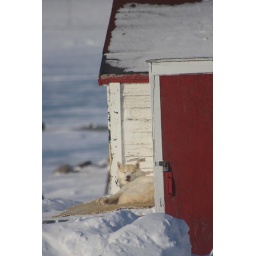
dog by red hut